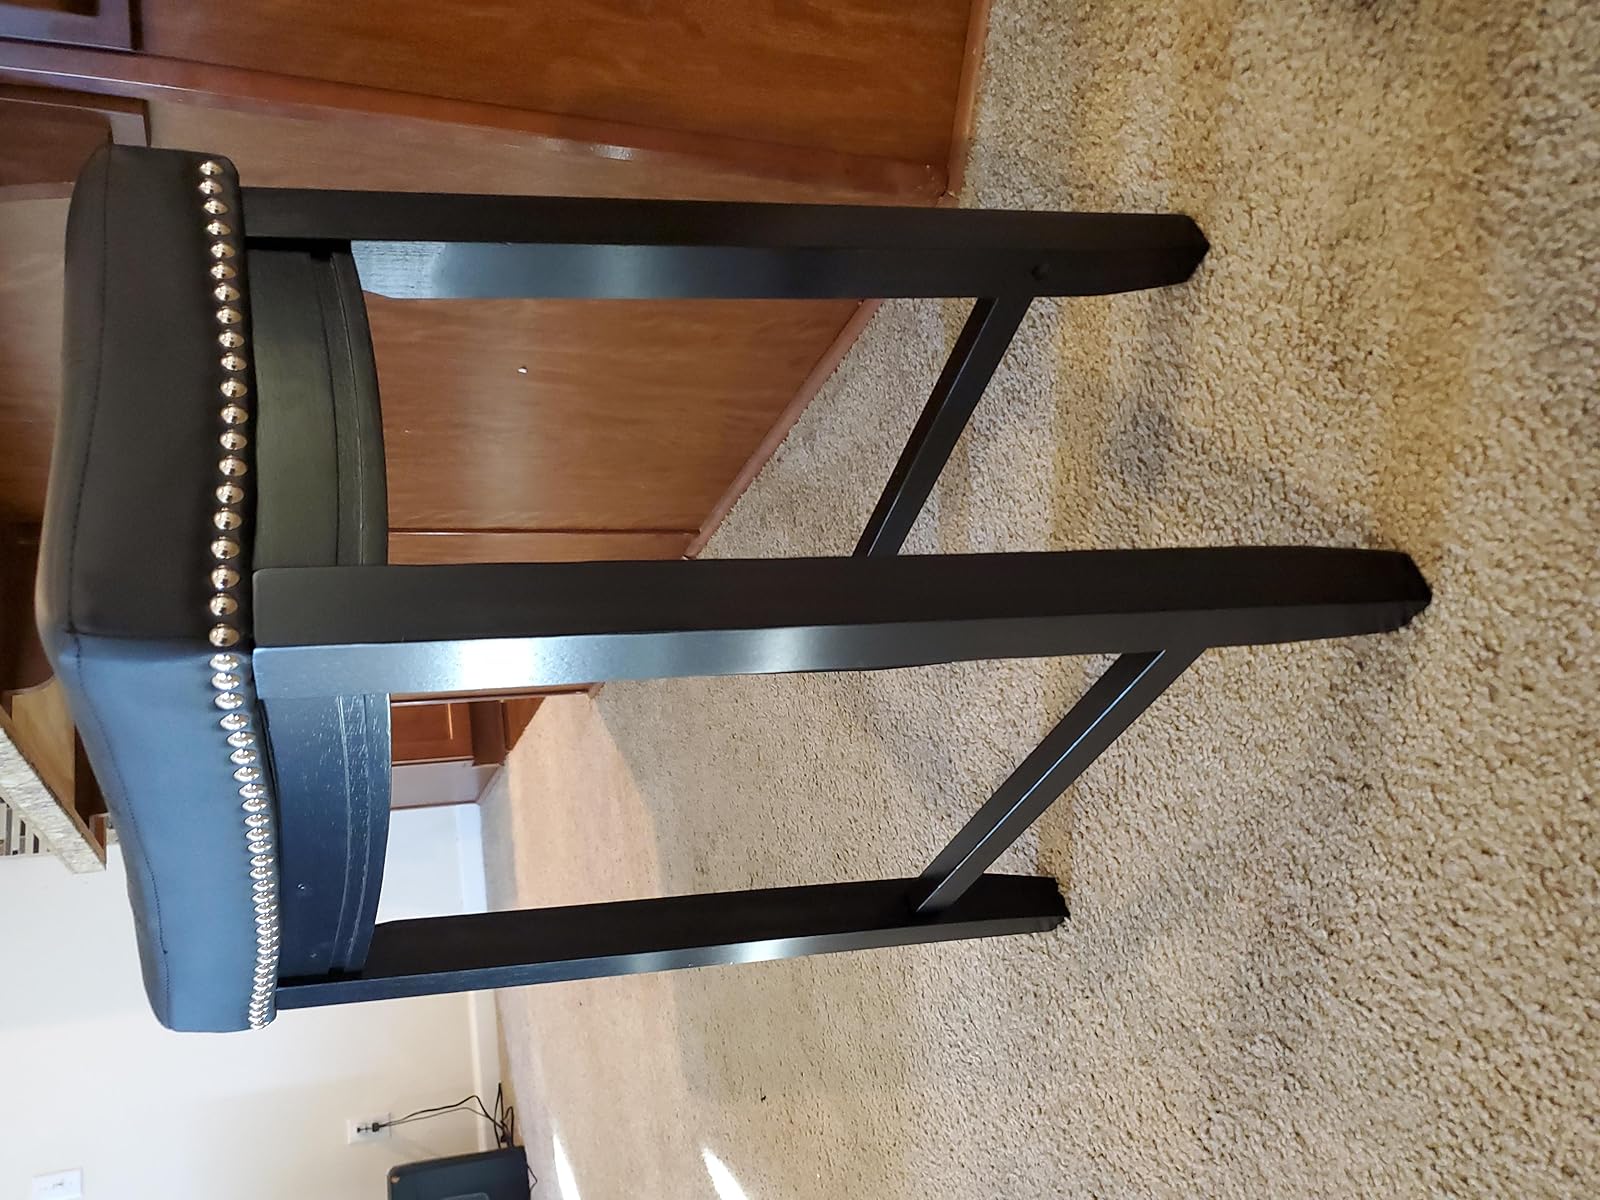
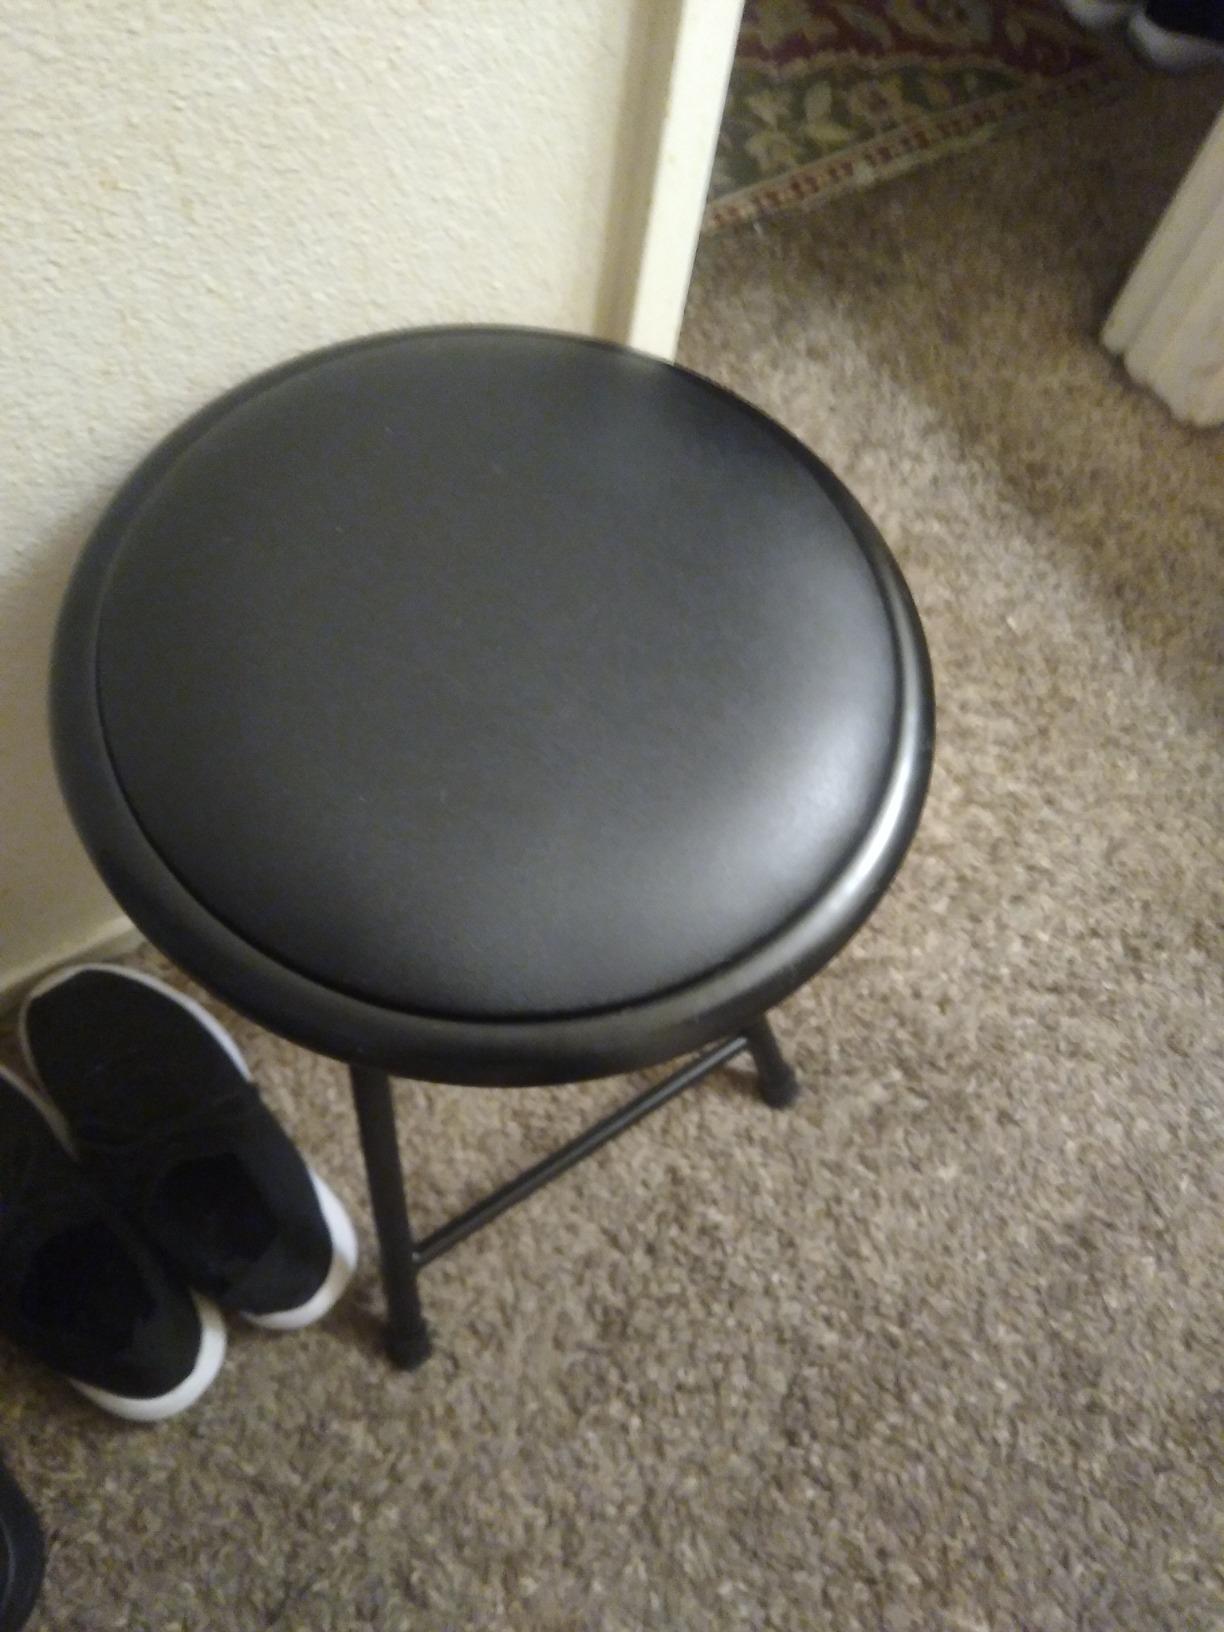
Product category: stool
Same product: no